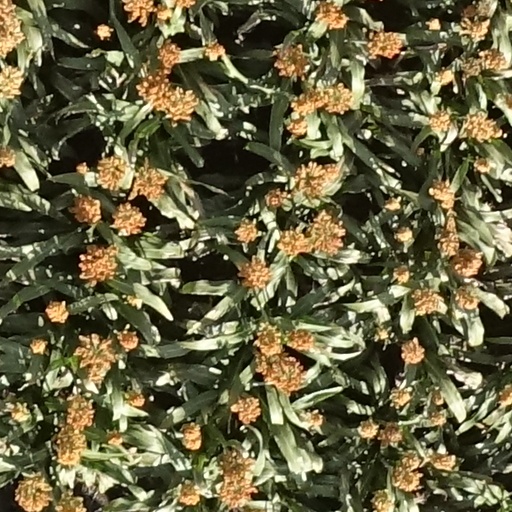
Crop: sorghum